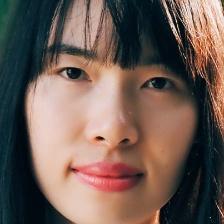
Label: faces